Diego Portales

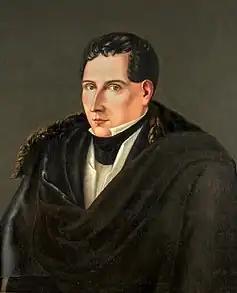

Diego José Pedro Víctor Portales y Palazuelos (June 16, 1793 – June 6, 1837) was a Chilean statesman and entrepreneur. As a minister of president José Joaquín Prieto's government, he played a pivotal role in shaping the state and politics in the 19th century, delivering with the Constitution of 1833 the framework of the Chilean state for almost a century. Portales' influential political policies included unitarianism, presidentialism and conservatism which led to the consolidation of Chile as a constitutional, authoritarian and aristocratic republic with the franchise restricted to upper class men from the gentry.